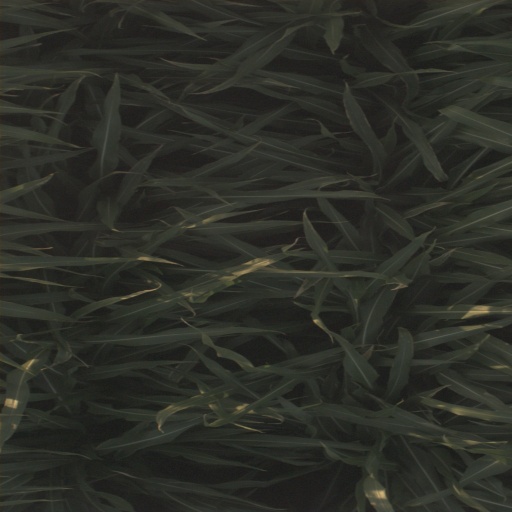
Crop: sorghum